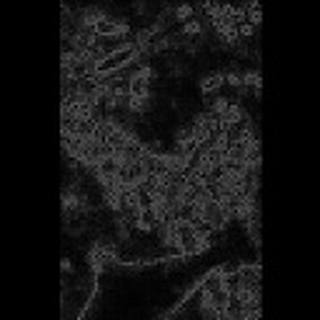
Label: cotton_bacterial_blight